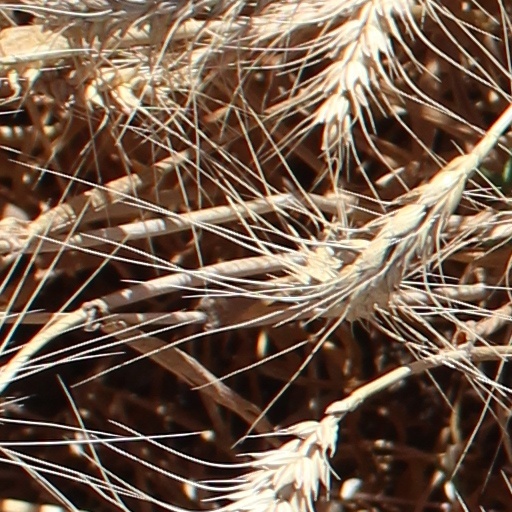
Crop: wheat